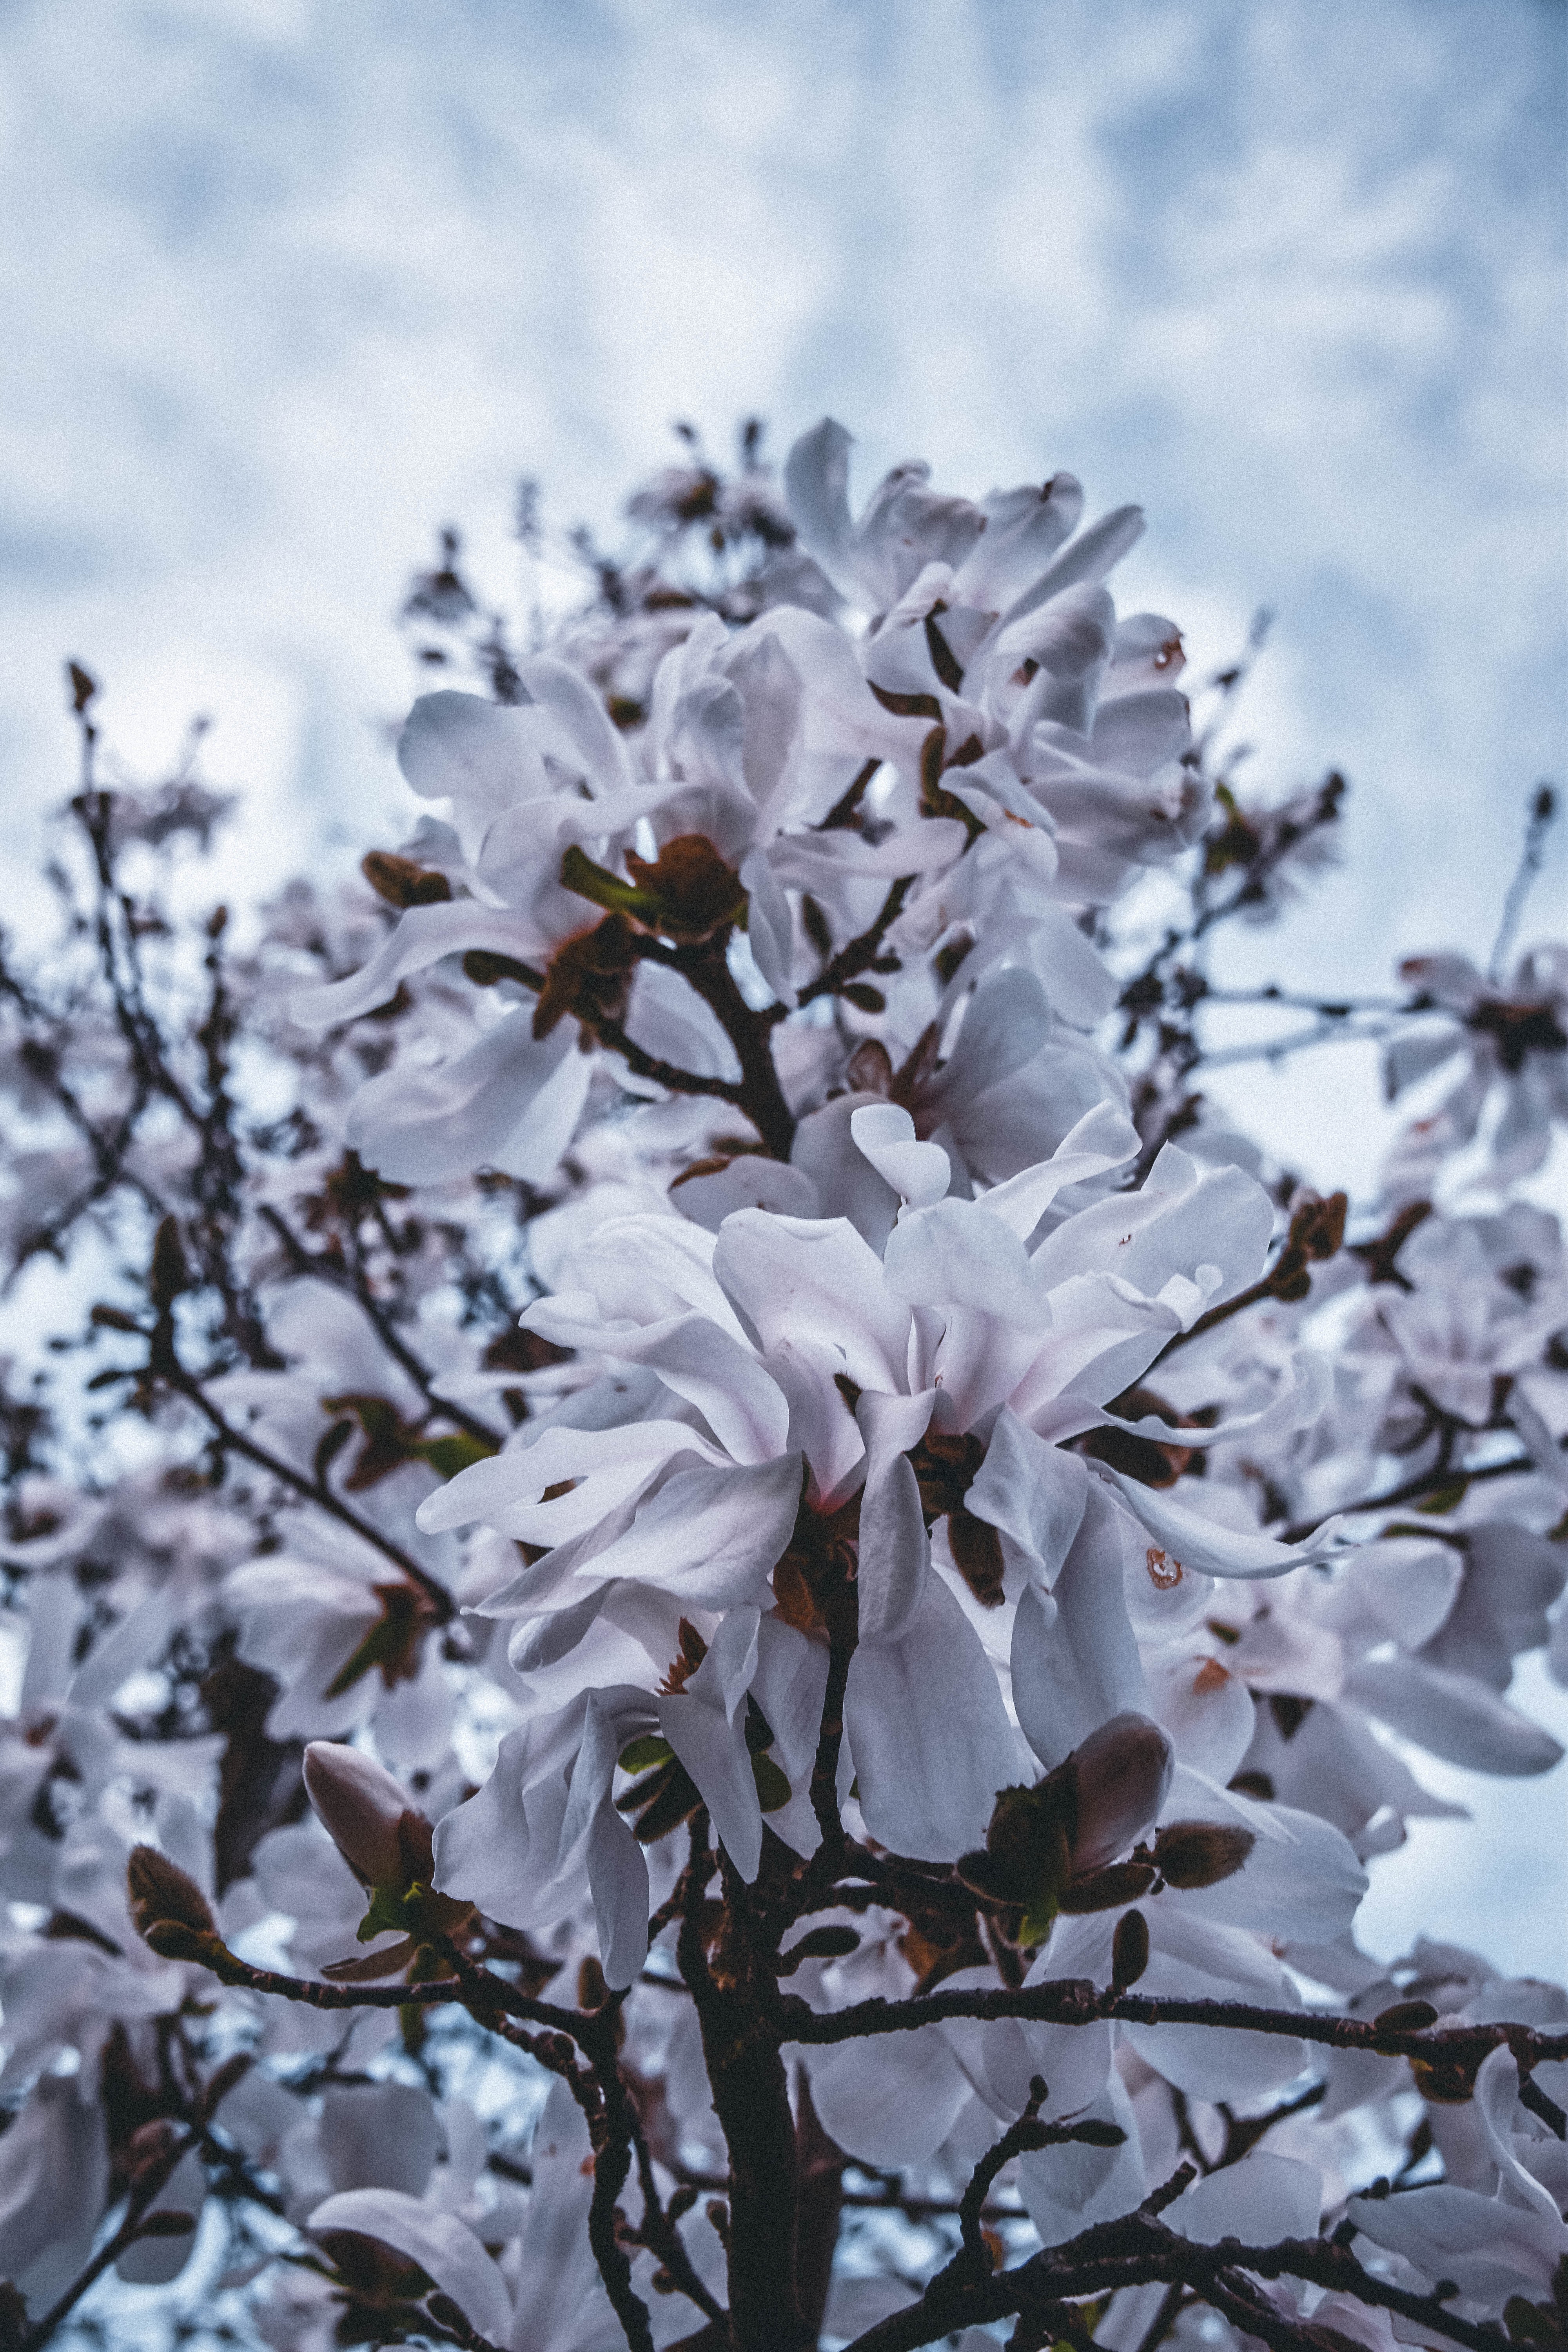
flower, tree, branch, plant, flowering plant, spring, sky, petal, twig, botany, woody plant, blossom, magnolia, shadbush, magnolia family, shrub, wildflower, plant stem, black and white, prunus, rhododendron